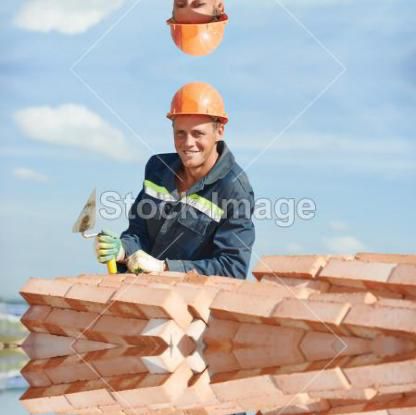
Objects in the image:
label: helmet
label: helmet